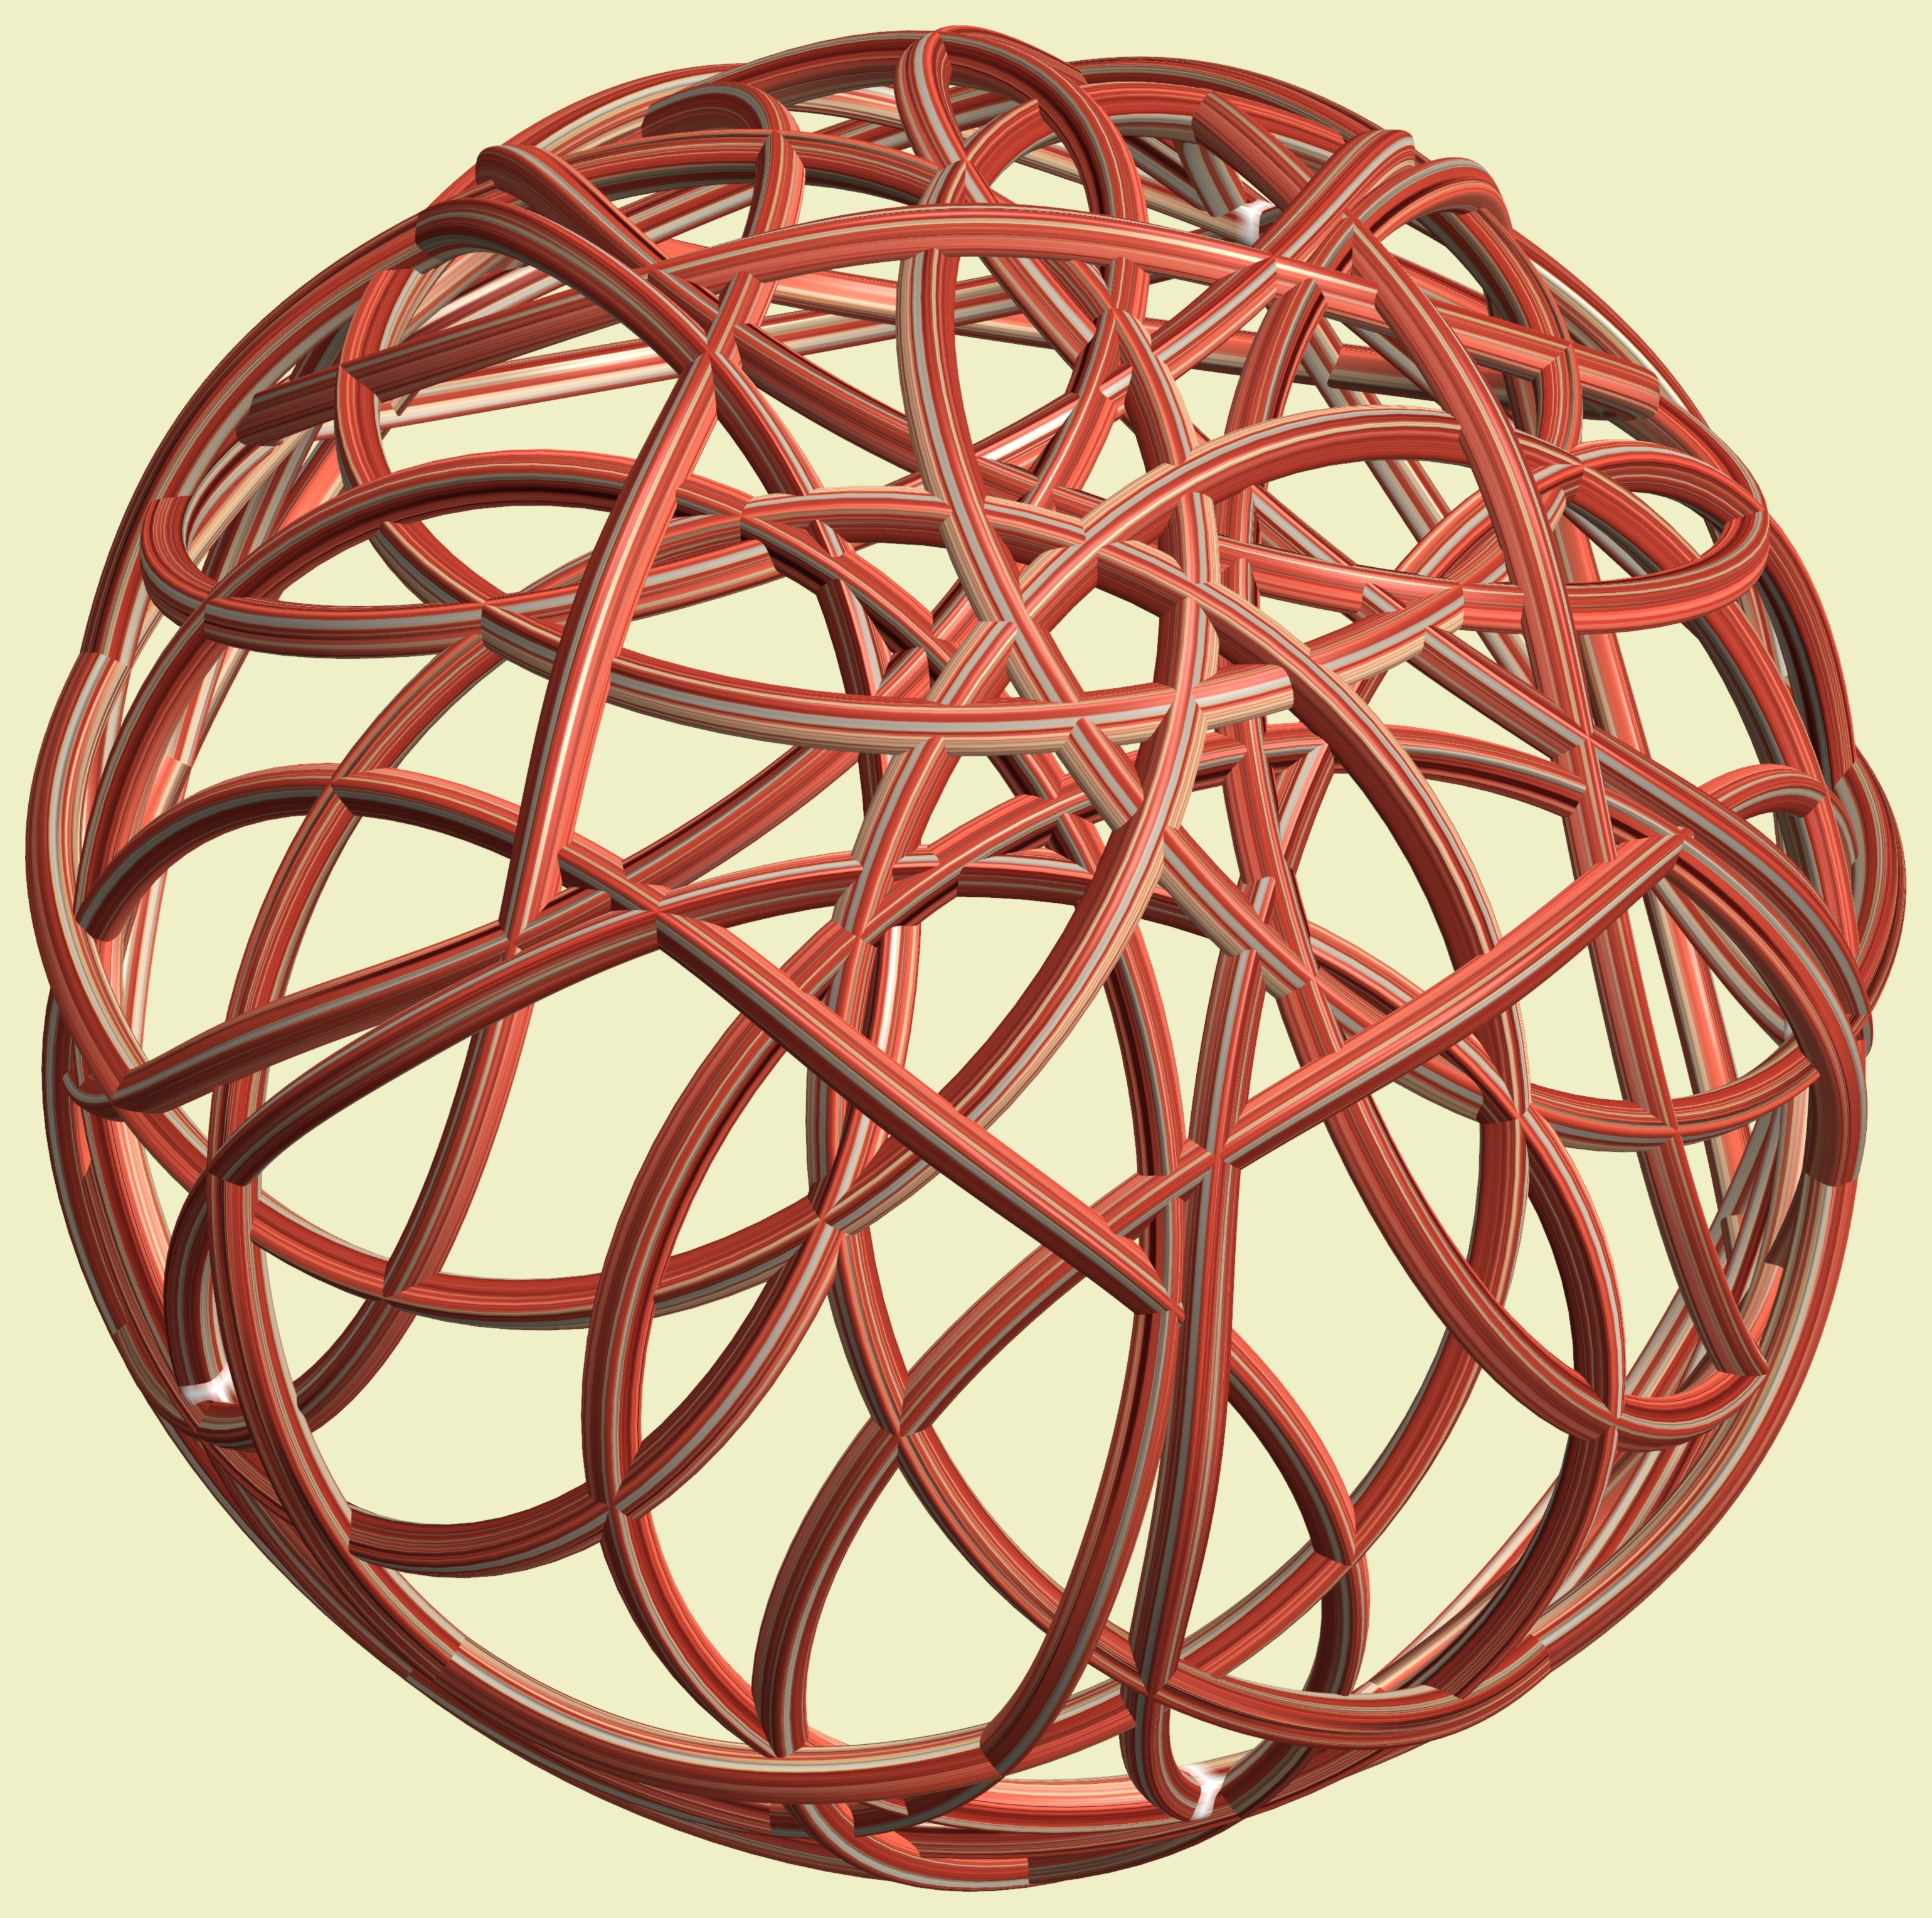
structure, wheel, texture, spiral, pattern, geometry, circle, sculpture, design, symmetry, mesh, sphere, 3d, graphic, shape, torus, mathematica, cg, parametricplot3d, code, program, algorithm, mapping, geometricsculpture, lissajous, bicycle wheel, man made object